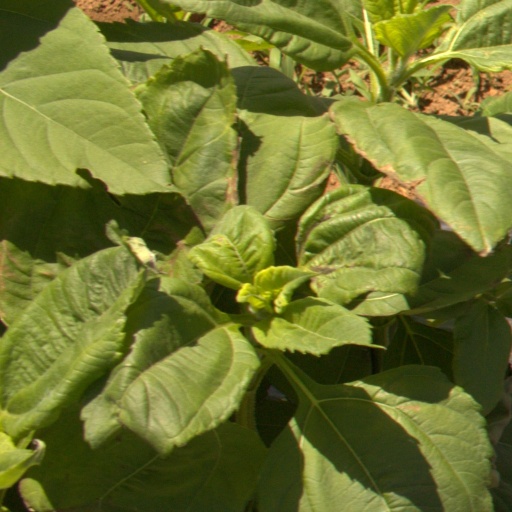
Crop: Jerusalem artichoke